DeLesseps Story Morrison

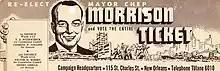
Morrison's letterhead during his 1950 re-election campaign

Morrison marketed the city effectively, and was instrumental in creating the post-World War II image of New Orleans as a growing and progressive Sun Belt metropolis. His administration attracted significant private investment and welcomed the establishment of numerous oil industry and white-collar corporate offices in downtown New Orleans, as well as several sizable new industrial plants elsewhere. To emphasize his differences from his predecessor, whom he had characterized as dictatorial, Morrison worked to get a law passed to reduce the powers of the mayor. He created a new city planning commission and moved to make administration more efficient by firing many of Maestri's patronage appointments (though some were replaced with Morrison's own supporters).